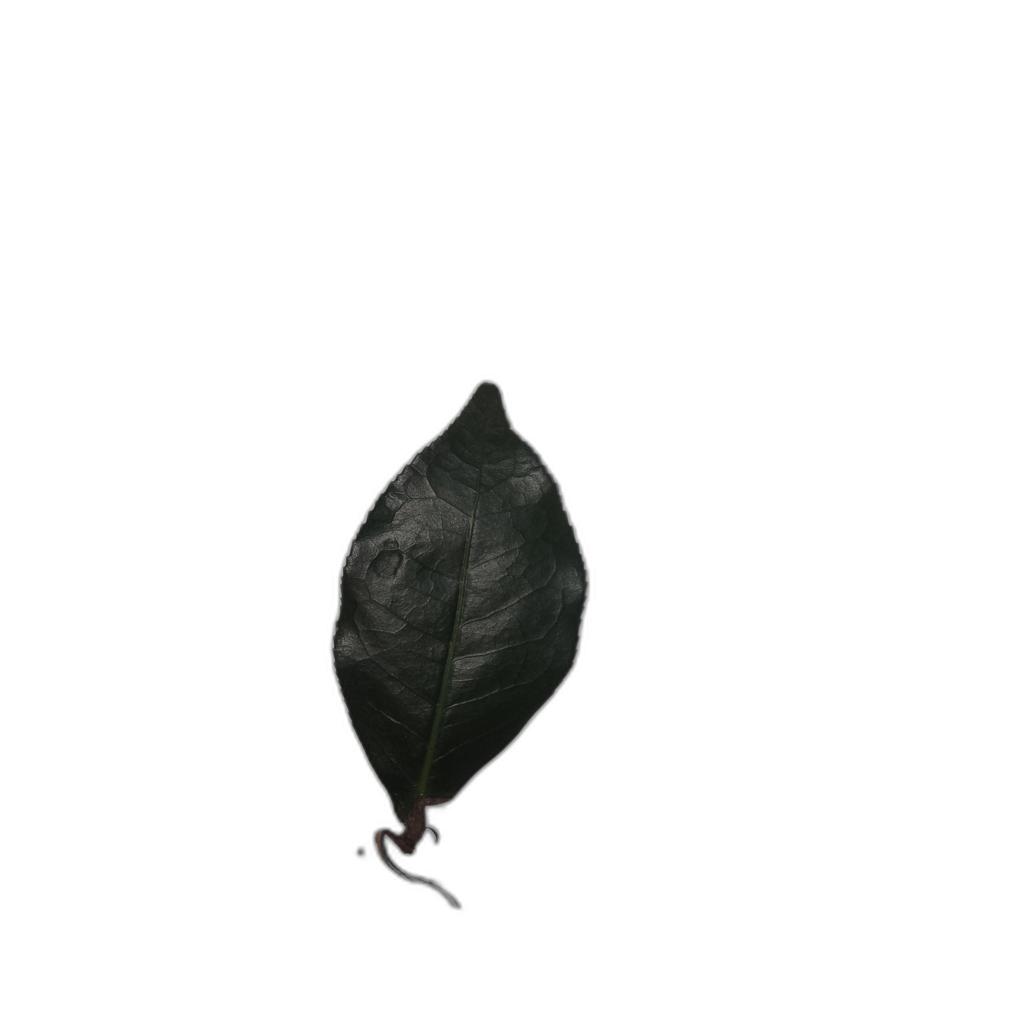
Label: Healthy